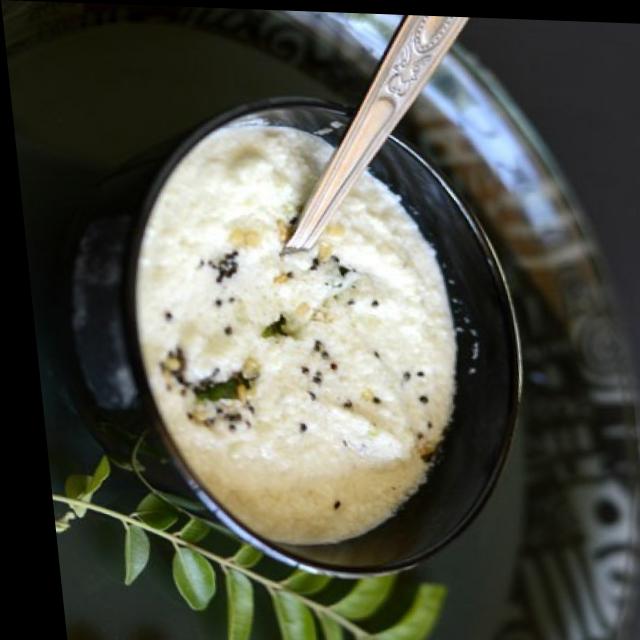
Dish: coconut_chutney